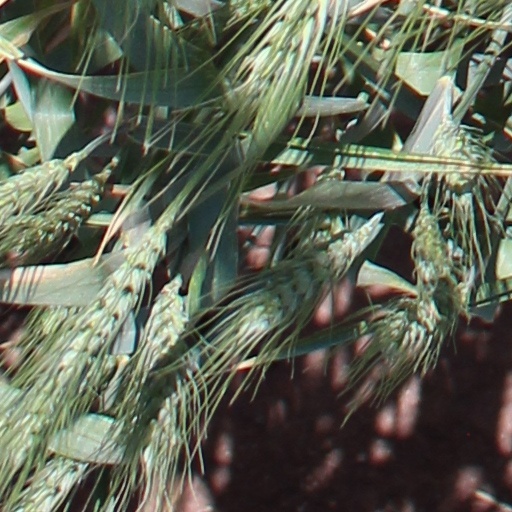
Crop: wheat